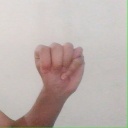
अक्षर: म